Valentino Rossi

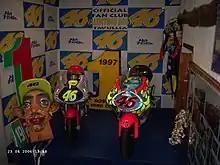
The Aprilia RS 125 (left) and 250 (right) with which Rossi won the 125cc World Championship in 1997 and the 250cc World Championship in 1999

The 1996 championship season saw the debut of Rossi, then 17, in Grand Prix motorcycle racing. He had some success in his first year, scoring consistent points in his races from Malaysia to Italy, retiring in both the French and Dutch rounds. He finished fifth in Germany, but suffered another retirement in the British round.